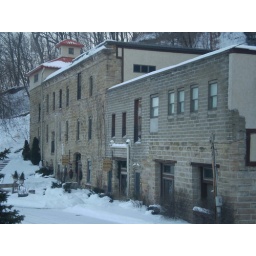
now a office building in Jordan, Minnesota, on Minn. hwy.21.